Describe the emotion expressed in this image:  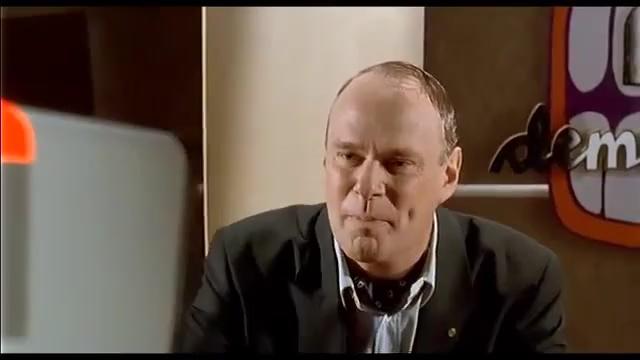
This person displays Pain, valence and arousal with low intensity.